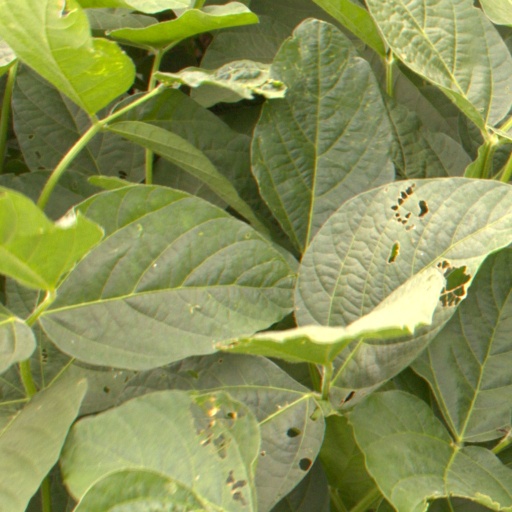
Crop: soybean